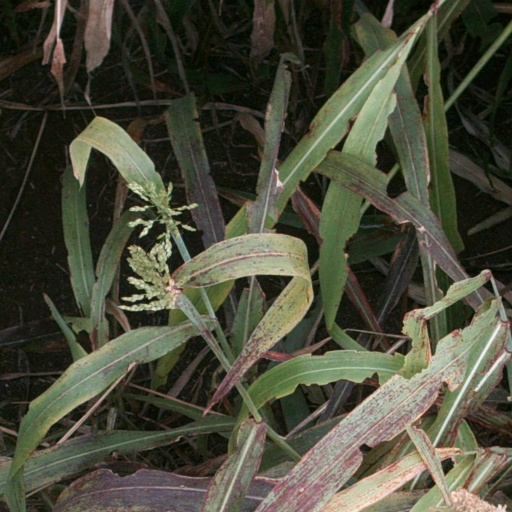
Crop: sorghum